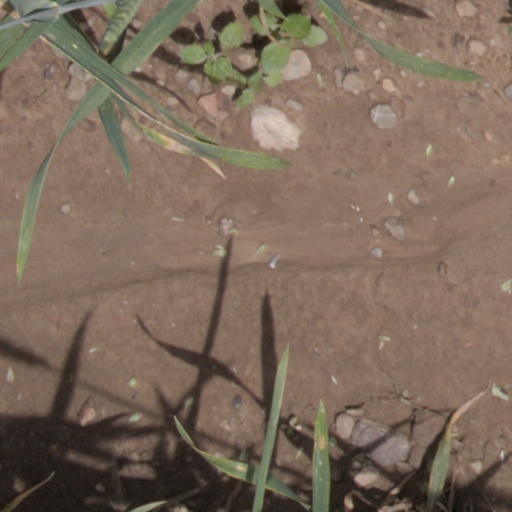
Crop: wheat